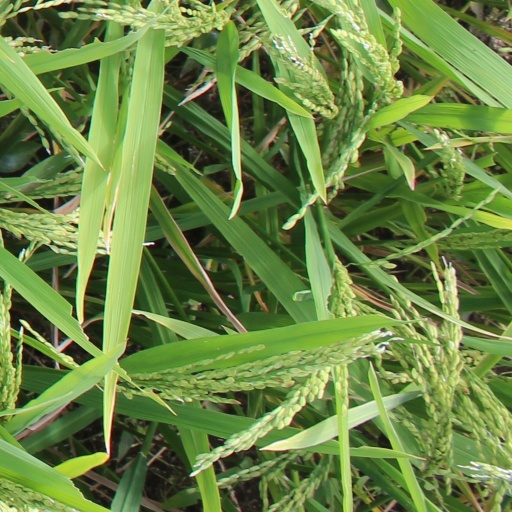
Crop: rice